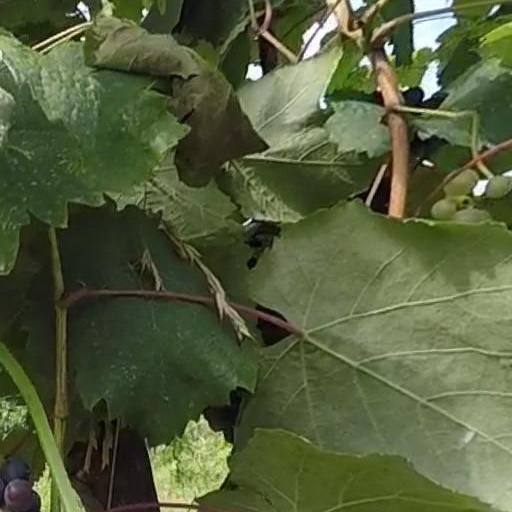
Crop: grape